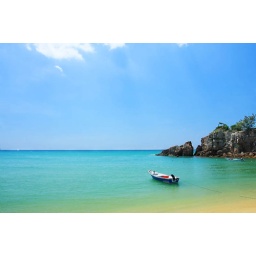
boat at blue sea in asian beach